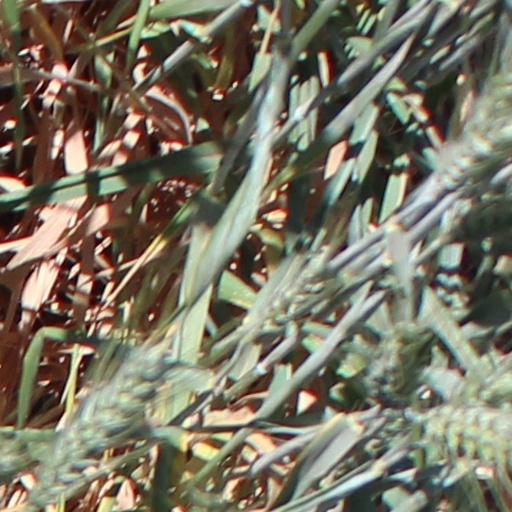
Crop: wheat